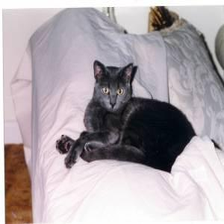
Species: cat
Breed: Russian Blue